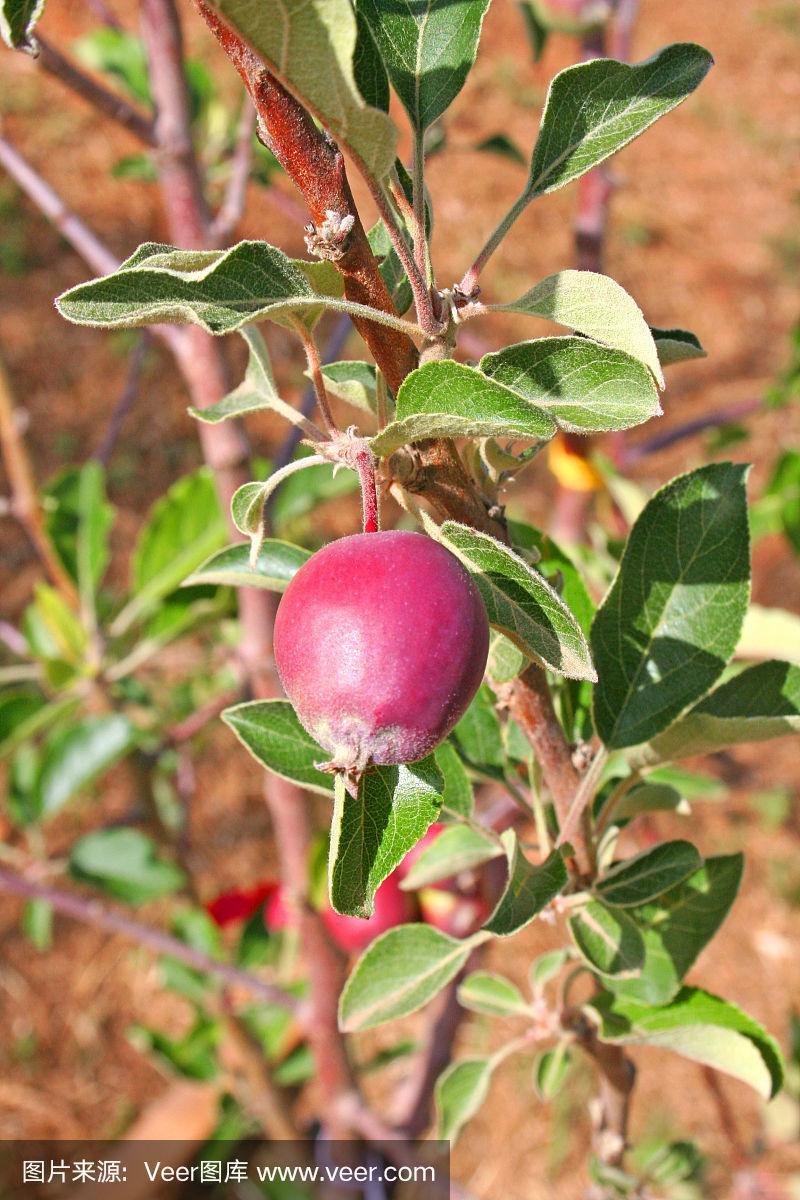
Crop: apple
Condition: healthy